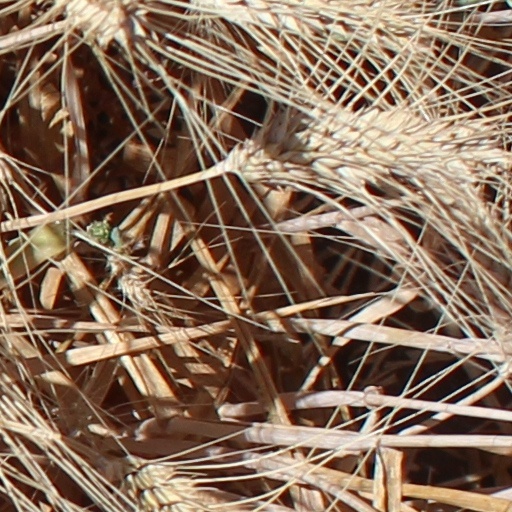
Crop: wheat